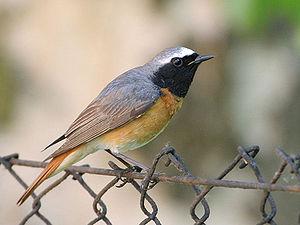
Le Rougequeue à front blanc, dit aussi Rossignol de muraille, est une espèce de passereaux de la famille des Muscicapidae.
Les Salins-d'Hyères sont une zone de marais salants situés sur les côtes de la mer Méditerranée, sur le territoire de la commune de Hyères, dans le département du Var et de la région Provence-Alpes-Côte d'Azur. Constituant l'un des espaces naturels les plus remarquables du rivage méditerranéen, ils ont été, jusqu'en 1995, utilisés pour la production du sel.